Christian G. Strunz House

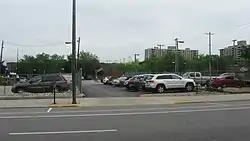
Christian G. Strunz House site, May 2012

Christian G. Strunz House, also known as the Sponhauer House, is a historic home located in Fort Wayne, Indiana. It was built in 1886–1887, and is a two-story, irregularly massed, Italianate style brick dwelling. It has a steeply pitched roof with flat deck. The house was moved to 1017 W. Berry St. in 1980 to prevent its demolition.